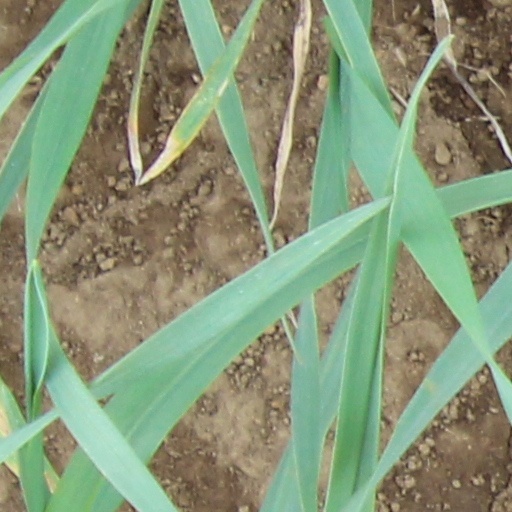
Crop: wheat